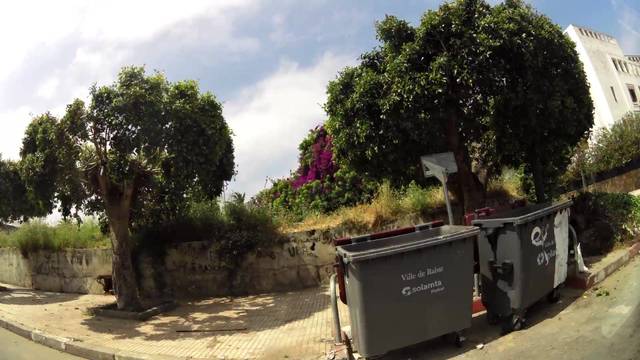
Region: Morocco
Coordinates: 34.012, -6.847